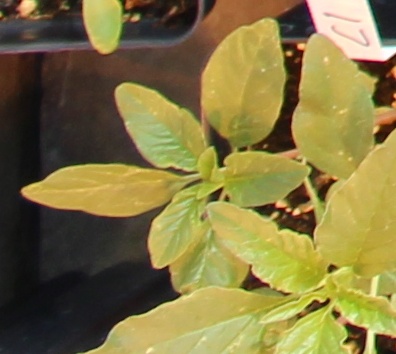
Label: Waterhemp